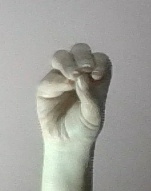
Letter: ha